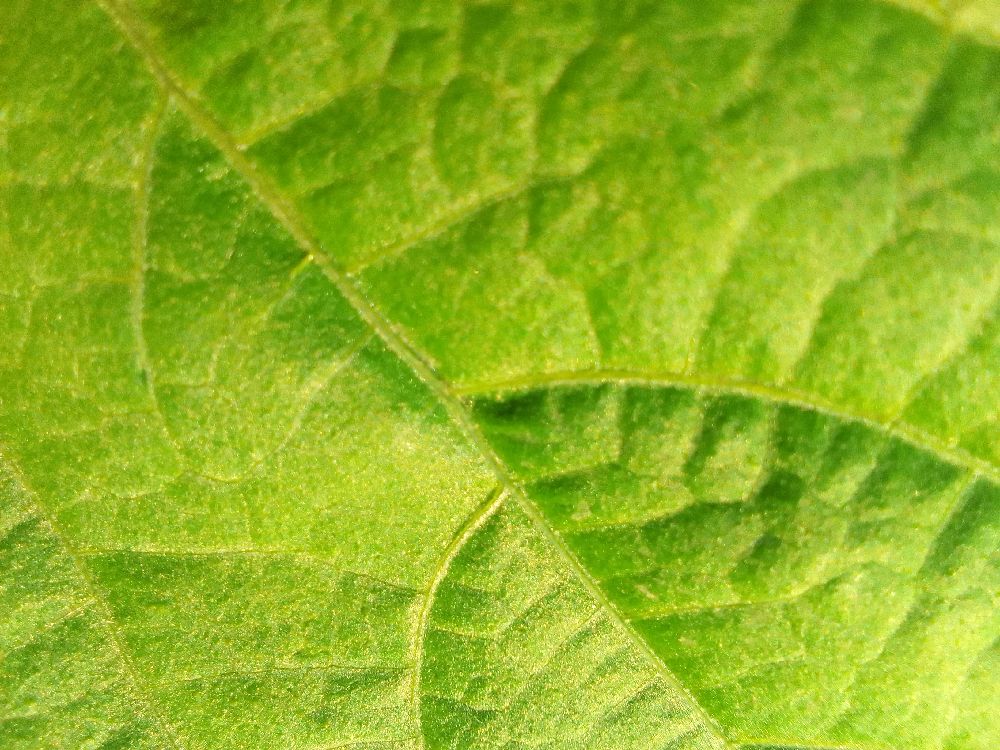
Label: healthy